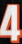
Number: 4